It's the Old Army Game

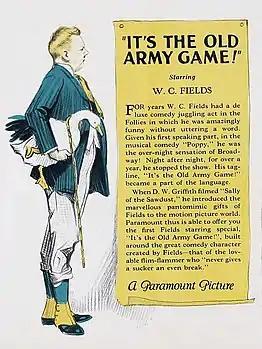
"It's the Old Army Game" 1925 advertisement

It's the Old Army Game is a 1926 American silent comedy film starring W. C. Fields and Louise Brooks. The film was directed by Eddie Sutherland and co-stars Sutherland's aunt, the stage actress Blanche Ring in one of her few silent film appearances. The film is based on the revue "The Comic Supplement" by Joseph P. McEvoy and Fields, and included several skits from Fields' stage plays. The "army game" in the title is in reference to a shell game, a confidence trick which Fields’ character observes being played. "It's the old army game," he says, sagely.